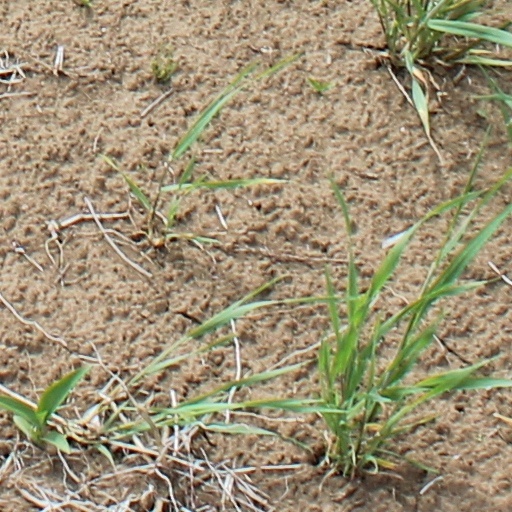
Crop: wheat